Truncated cube

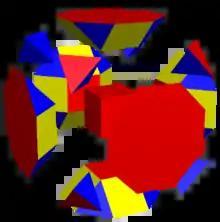
Dissected truncated cube, with elements expanded apart

The truncated cube can be dissected into a central cube, with six square cupolae around each of the cube's faces, and 8 regular tetrahedra in the corners. This dissection can also be seen within the runcic cubic honeycomb, with cube, tetrahedron, and rhombicuboctahedron cells.